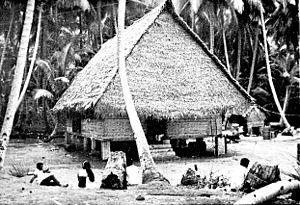
Hatohobei est un village de l'île du même nom, capitale de facto de l'État de Hatohobei.